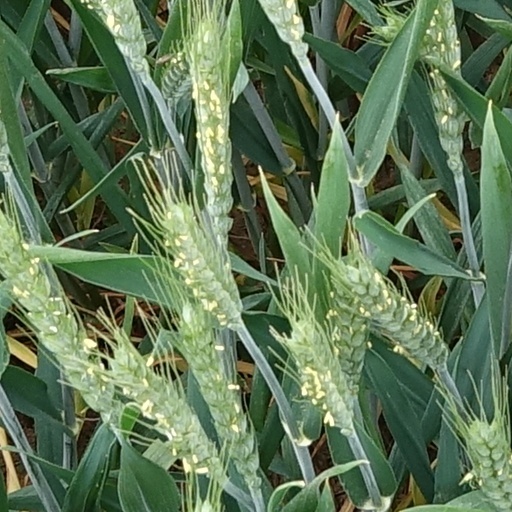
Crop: wheat